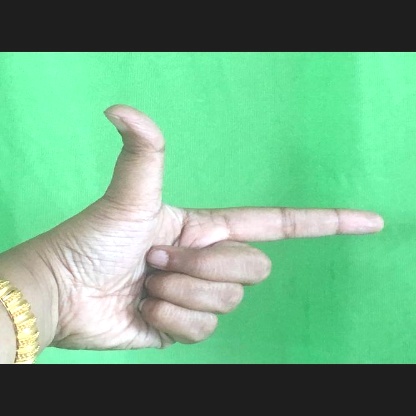
Mudra: Chandrakala